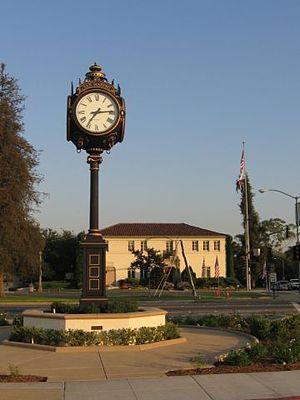
San Marino est une municipalité située dans le comté de Los Angeles, dans l'État de Californie, aux États-Unis. Sa population s’élevait à 13 147 habitants lors du recensement de 2010, estimée à 13 327 habitants en 2017.